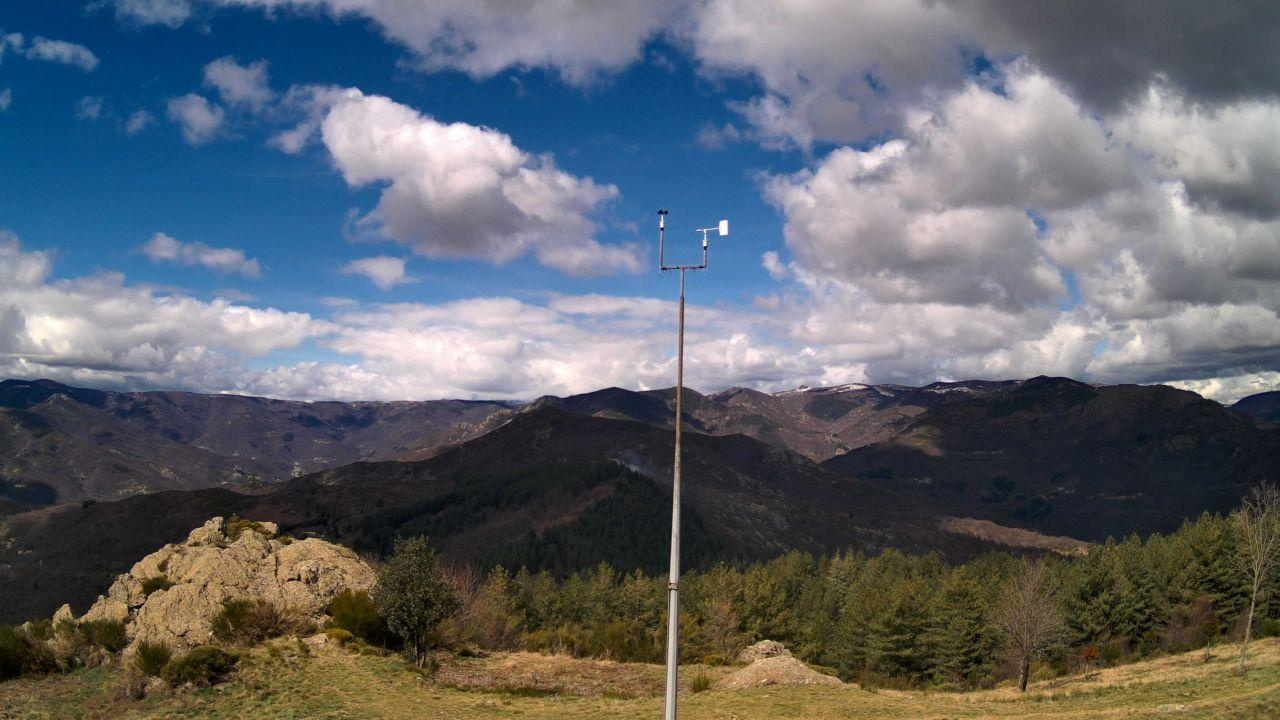
Fire: no
Smoke: yes